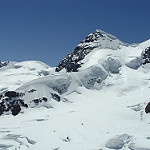
Scene: Outdoor